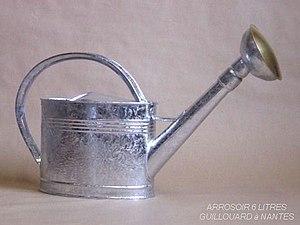
arrosoir en acier galvanisé à chaud de capacité 6 litres, avec pomme, de marque Guillouard.
Le jardinage est la pratique, et parfois l'art, de semer, planter, maintenir des végétaux composant un jardin dans des conditions idéales pour leur développement. Cette pratique répond à un besoin d’esthétique et/ou alimentaire.
Un arrosoir est un récipient portable en matière étanche servant à transporter du liquide et à le déverser en une zone ponctuelle.